Point Henry smelter

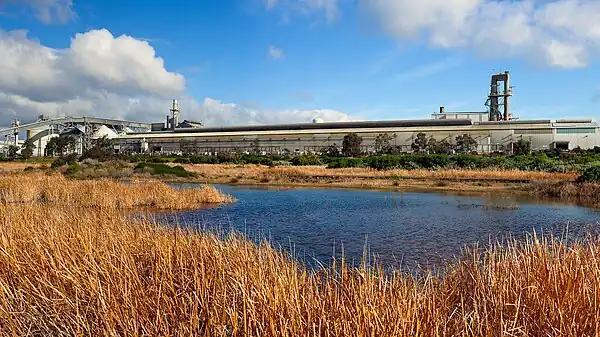
View of the smelter from the East

In December 2013, the electricity hedge agreement between Loy Yang A and Point Henry was mutually terminated as a result of a court ordered mediation.